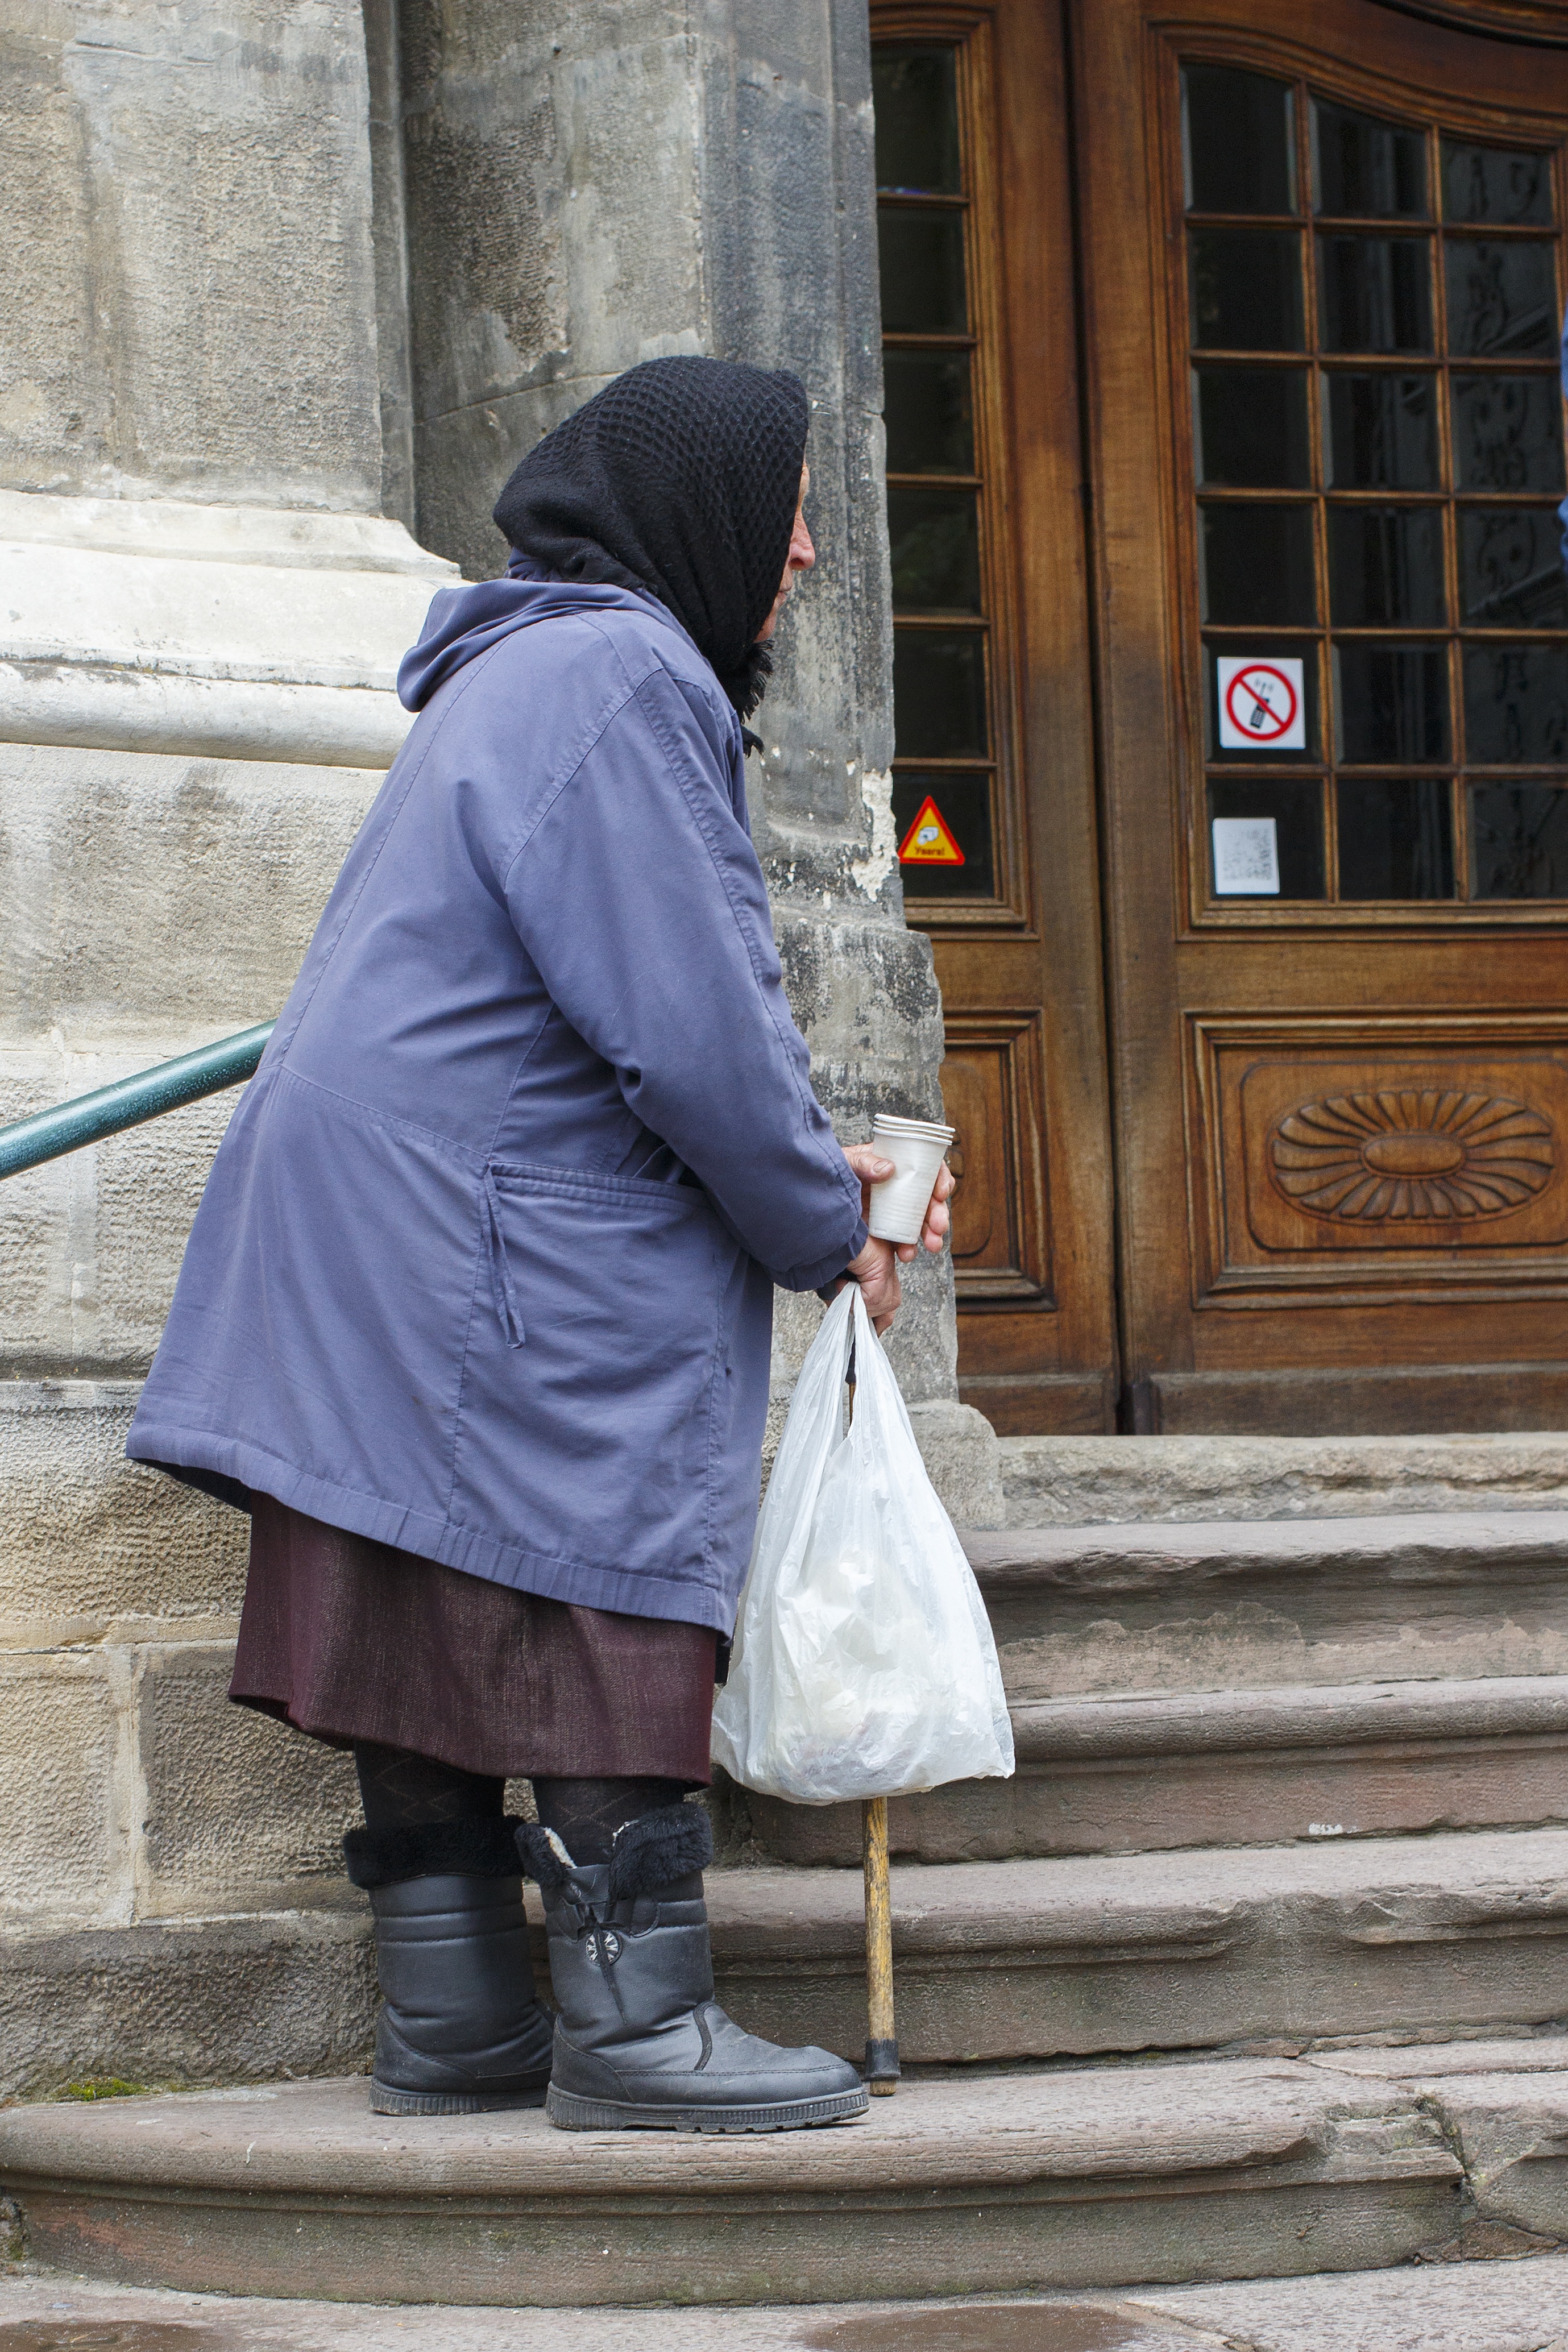
man, person, people, woman, road, street, male, statue, color, sitting, money, child, charity, sad, homeless, dress, temple, infrastructure, loneliness, photograph, poverty, problem, begging, despair, poor, old age, hunger, cheating, request, unemployment, panhandler, human positions